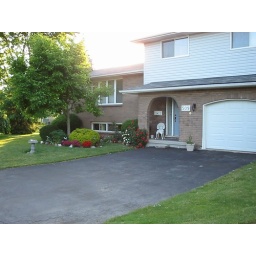
this picture was taken outside a house on linwell road in st catharines.